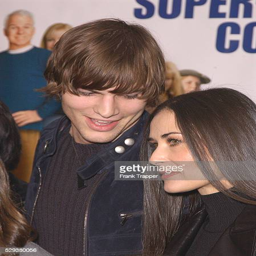
actors arrive at the premiere